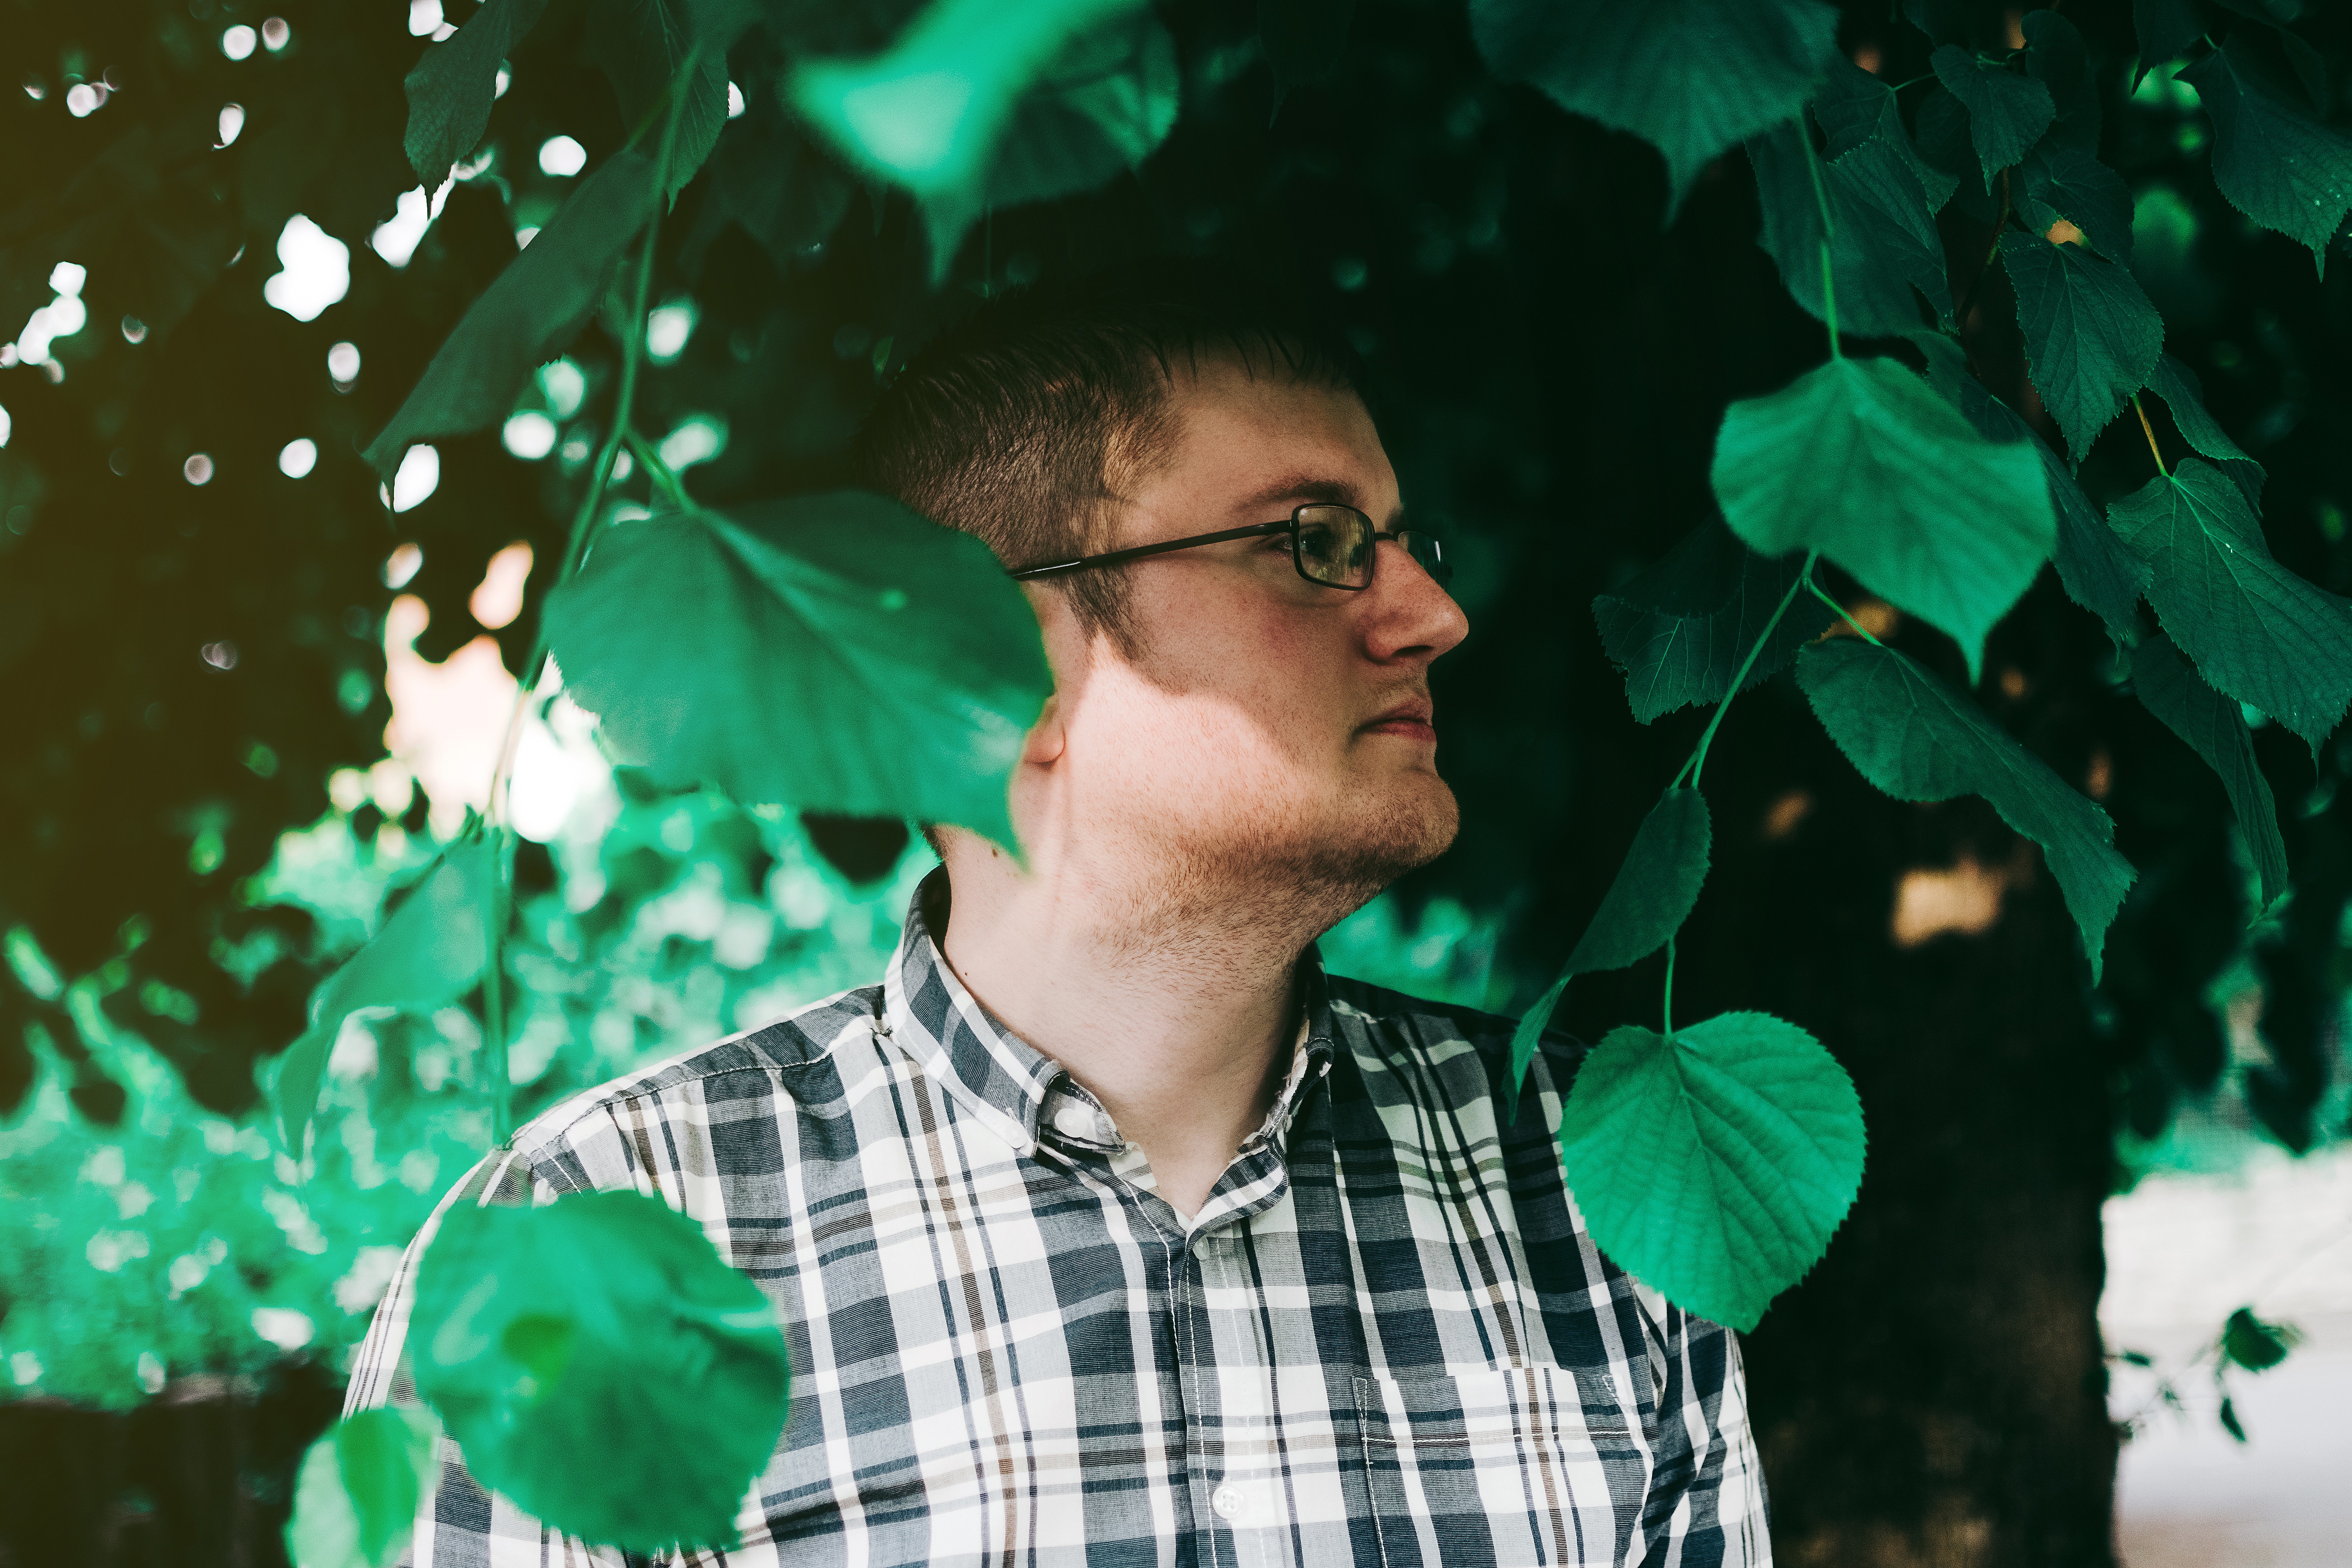
green, leaf, glasses, tree, botany, adaptation, design, organism, fun, cool, plant, pattern, smile, black hair, portrait